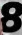
Number: 8